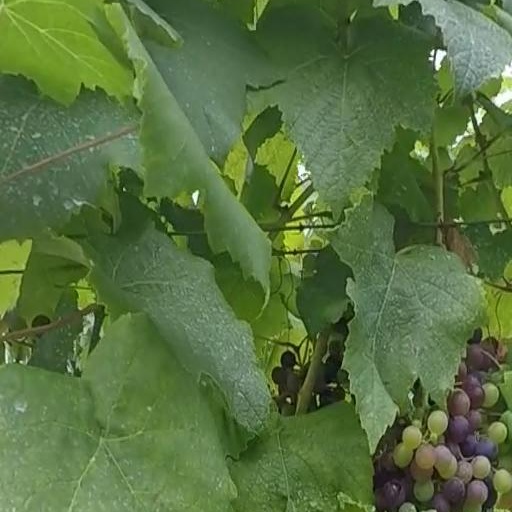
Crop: grape